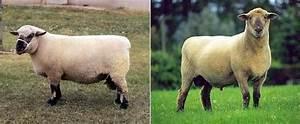
sheep